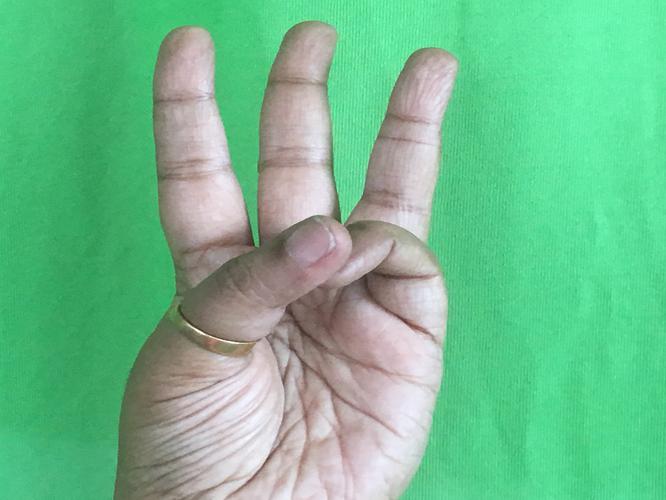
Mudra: Trishulam
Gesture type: single_hand